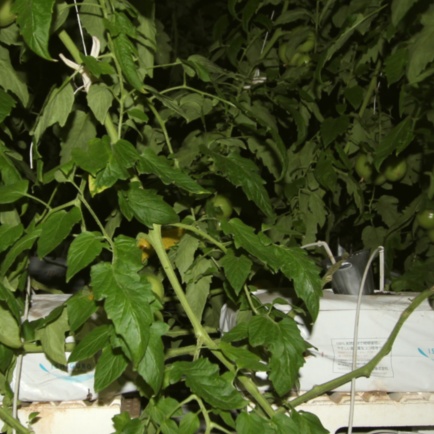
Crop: tomato